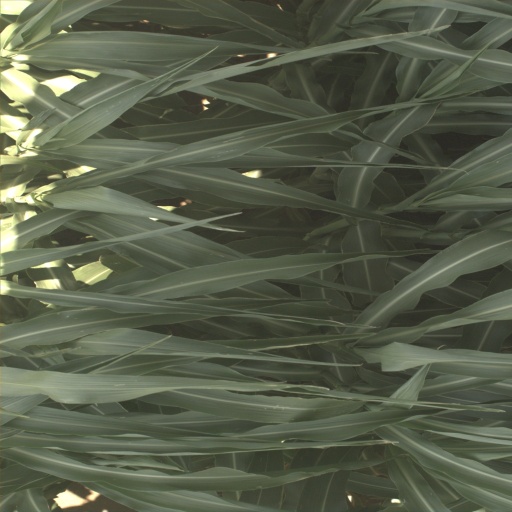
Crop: sorghum